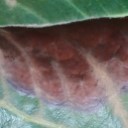
Label: Phoma